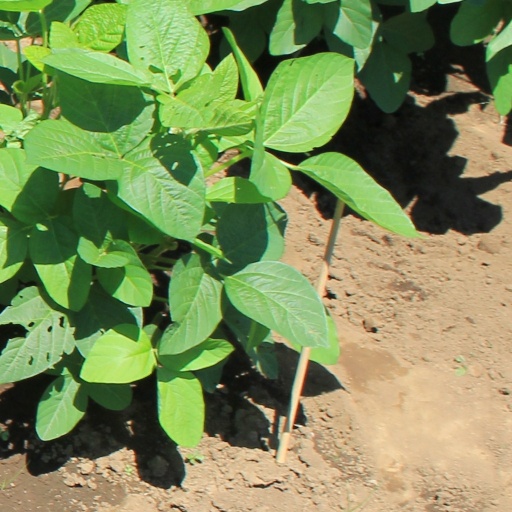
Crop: soybean